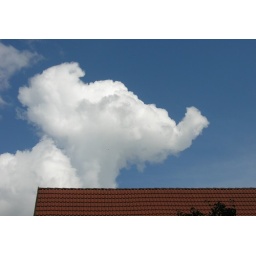
Roaring elephant in the sky